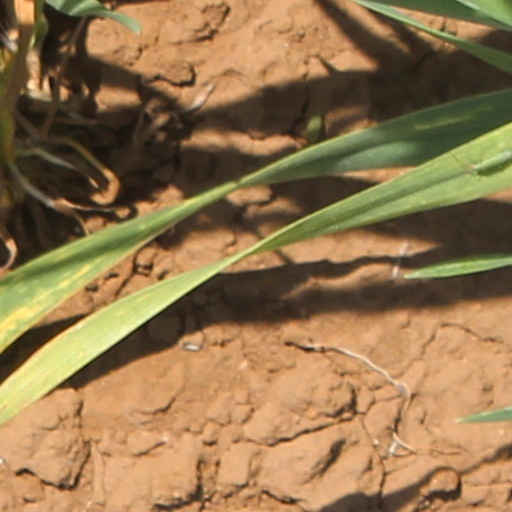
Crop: wheat